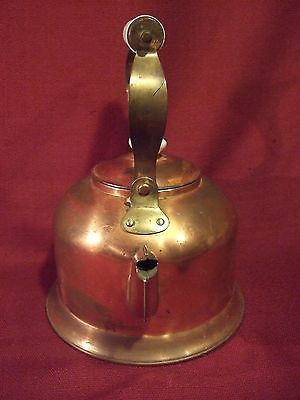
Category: kettle